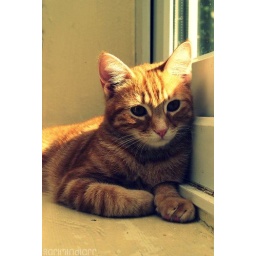
A picture of my cat sitting by the door in the sun.